Hala Shukrallah

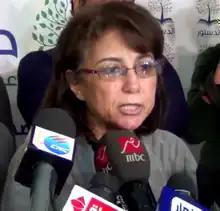

Hala Shukrallah (born 1954) is the former president of the Egyptian Constitution Party, having succeeded Sayed Kassem as the party's leader. She is the first Coptic woman to head an Egyptian political party. As president of the Constitution Party, Hala Shukrallah had articulated as major goals the revitalization and expansion of the party, as well as the achievement of revolutionary objectives, such as repeal of the protest law, opposition to military domination of politics, and freedom for political prisoners. Her brother is Hani Shukrallah, who was the founder of "Ahram Online".